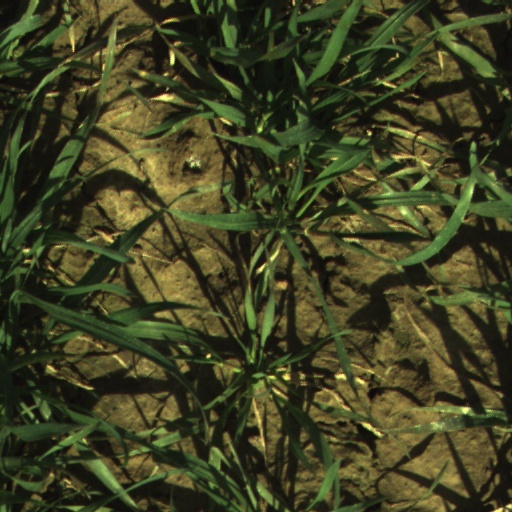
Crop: wheat